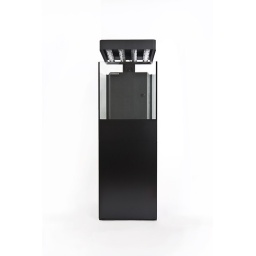
18&amp;quot; Cube aquarium by Ecoxotic. Aquarium includes Panorama LED aquarium light, glass aquarium and modern black stand